Wynnum Wading Pool

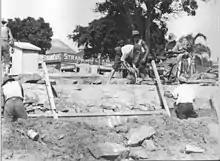
Workers repairing the Wading Pool wall Wynnum, 1935

Construction of the wading pool began in 1932 at a spot where there was a small indentation known as the saltpan. The parkland was reclaimed from the sea, a revetment wall was built and backfilled, and an area left empty to create the tidal pool. The pool was created by the construction of a concrete sea wall beyond the high water mark, with little excavation required. This wall creates a barrier between the pool and Moreton Bay and also provides a promenade along the foreshore of the Bay. Three pipes are located along the length of the wall, through which water flows at high tide. Flood gates are then closed to prevent the water from receding at low tide. This process is carried out fortnightly and the bottom is cleared of any build up of silt at the same time.